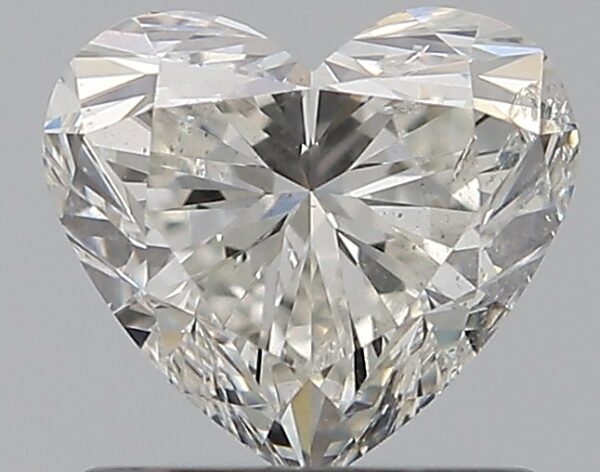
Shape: heart
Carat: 0.9
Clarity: SI2
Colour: H
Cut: VG
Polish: EX
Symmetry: EX
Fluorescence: N
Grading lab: GIA
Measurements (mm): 5.75 x 6.45 x 3.98